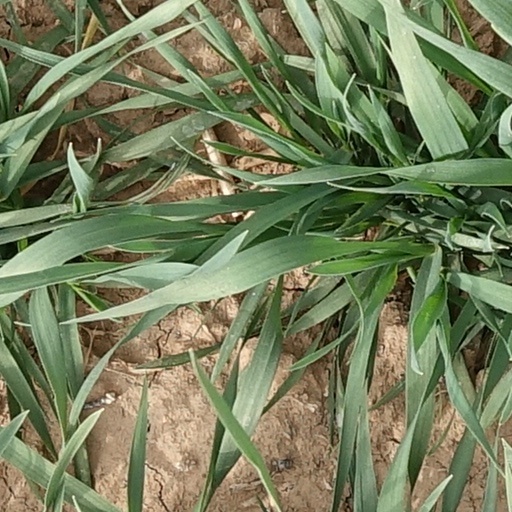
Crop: wheat